Bonelli House

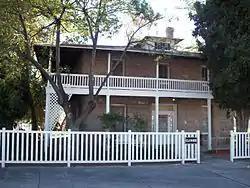

Bonelli House is at the corner of Fifth and Spring Streets in Kingman, Arizona, United States. The house was built in 1915. It was evaluated for National Register listing as part of a 1985 study of 63 historic resources in Kingman that led to this and many others being listed.